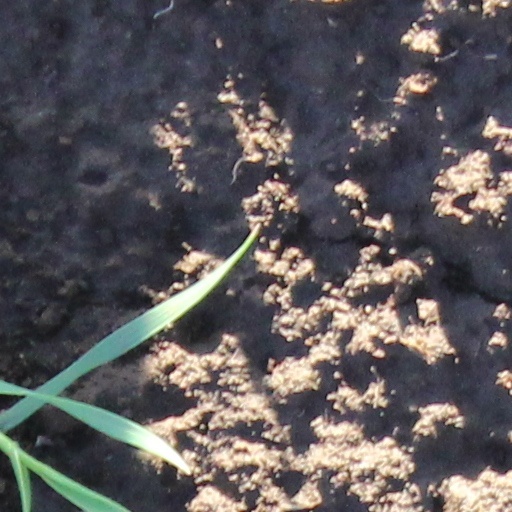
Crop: wheat